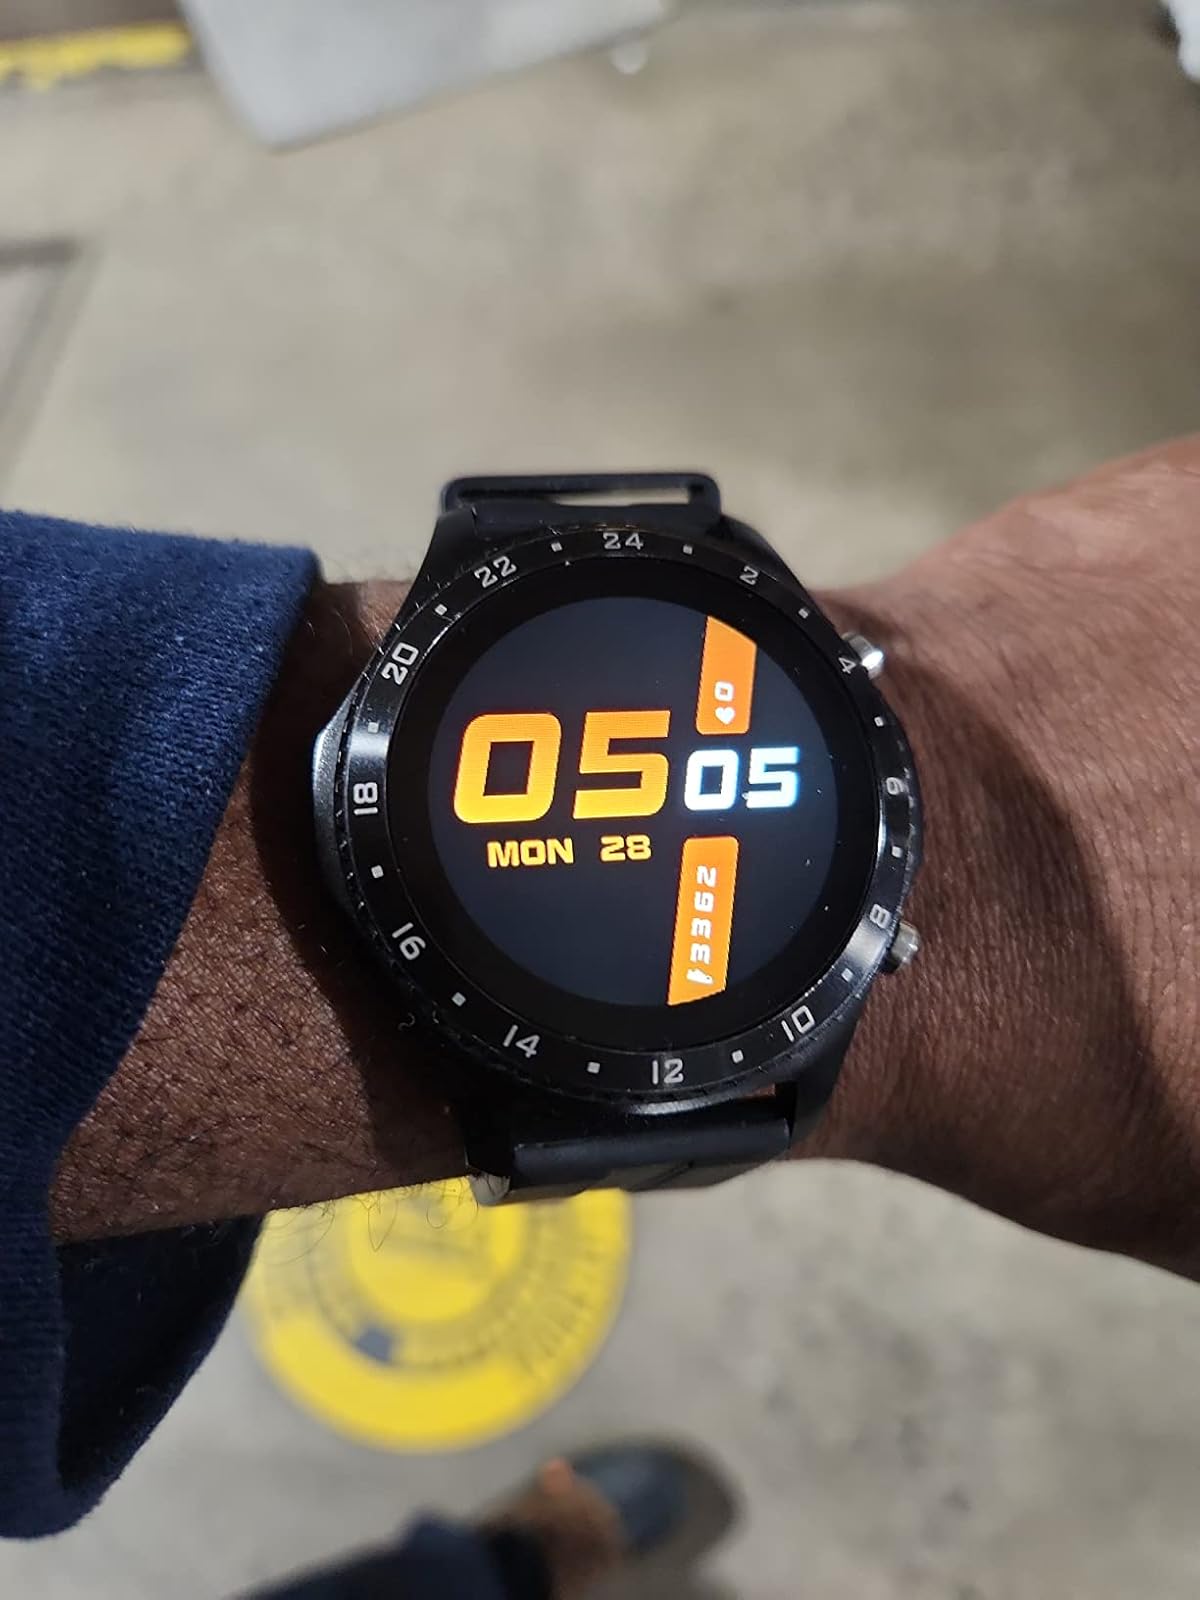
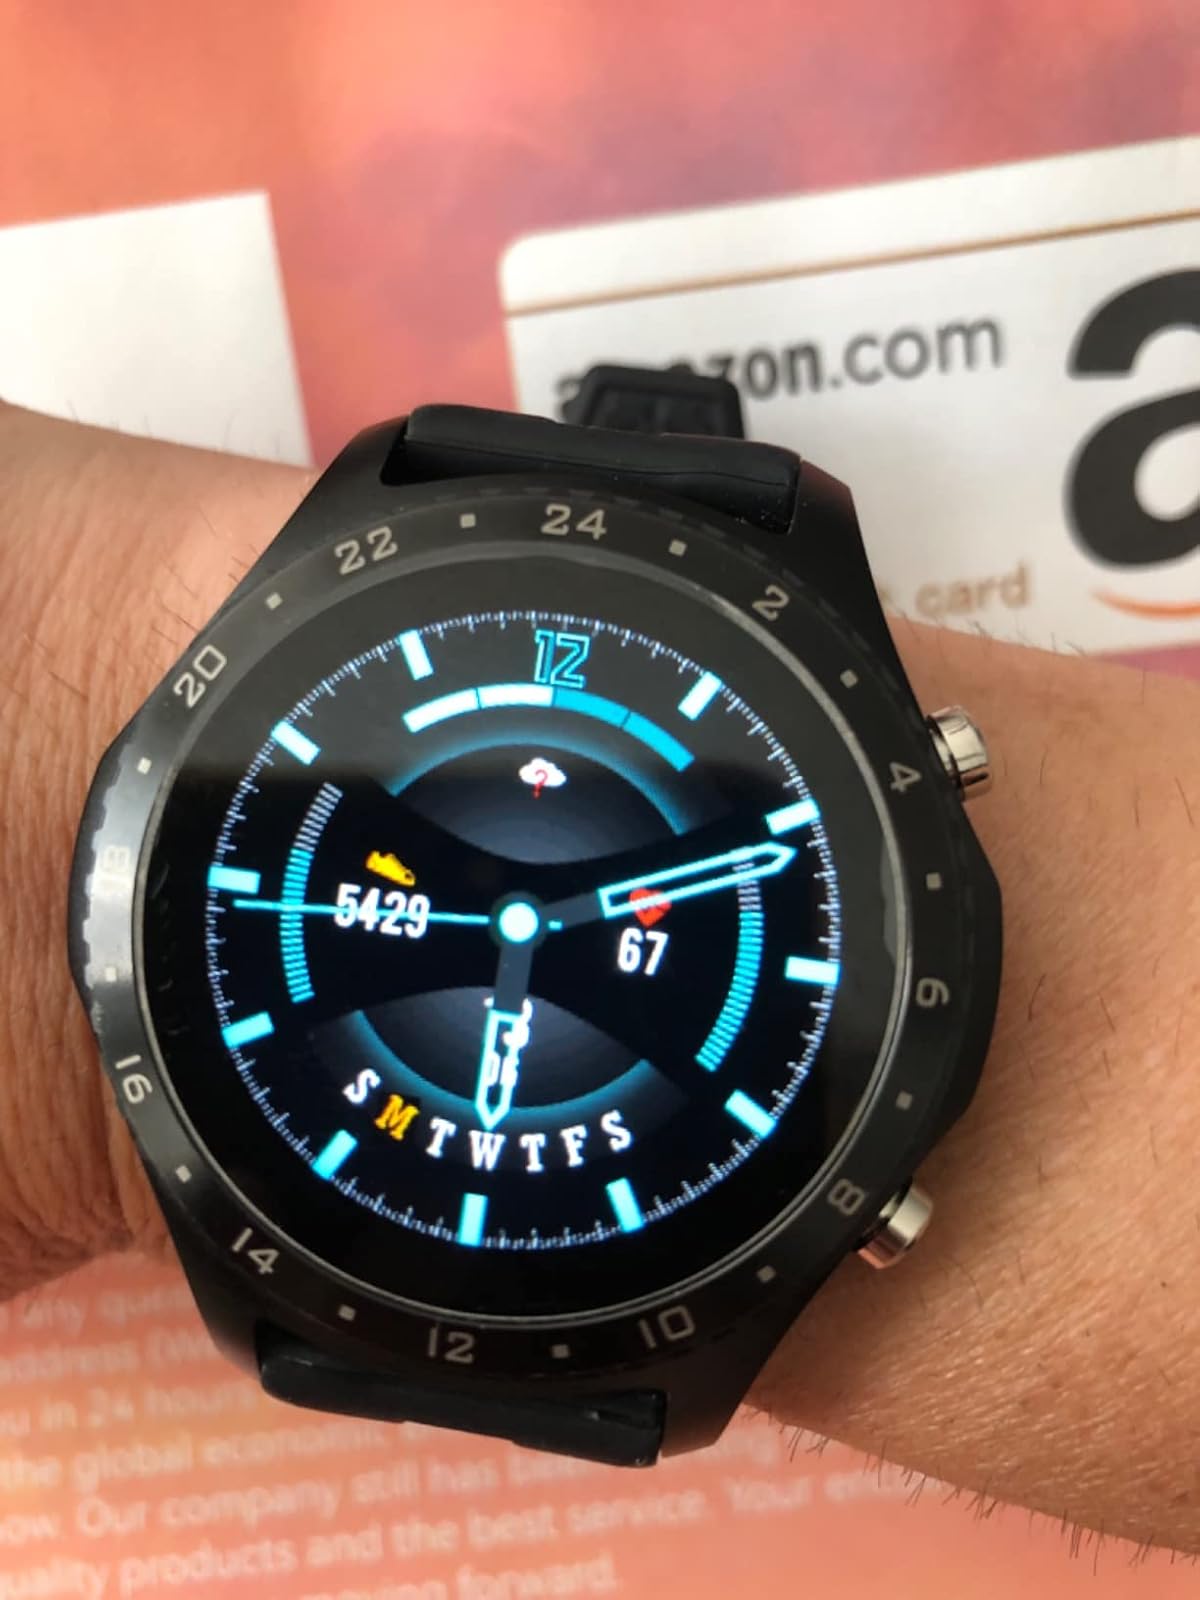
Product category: smartwatch
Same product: yes